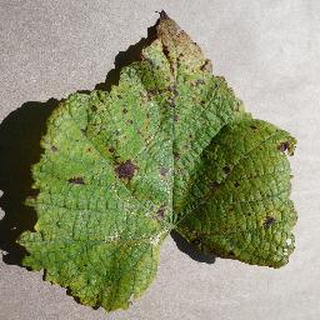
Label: grape_leaf_blight